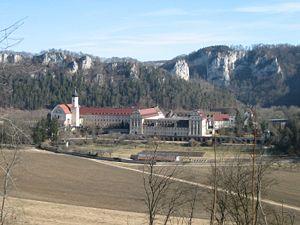
Edith Stein, en religion sœur Thérèse-Bénédicte de la Croix, née le 12 octobre 1891 à Breslau, dans l'Empire allemand, déportée le 2 août 1942, internée au camp d'extermination nazi d'Auschwitz, dans le territoire polonais occupé par le Troisième Reich où elle fut mise à mort le 9 août 1942, est une philosophe et théologienne allemande d'origine juive devenue religieuse carmélite. Elle a été canonisée par le pape Jean-Paul II le 11 octobre 1998. « Philosophe crucifiée », faite cosainte patronne de l'Europe par le pape Jean-Paul II le 1ᵉʳ octobre 1999, à l'ouverture du synode des évêques sur l'Europe, en même temps que Brigitte de Suède et Catherine de Sienne.
L'archi-abbaye de Beuron est l'abbaye-mère de la congrégation de Beuron, l'une des congrégations faisant partie de la confédération bénédictine. Elle se situe en Allemagne, dans le land de Bade-Wurtemberg à Beuron, dans la région du Danube supérieur. Elle est consacrée à saint Martin.